Esbjerg

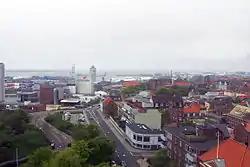
Esbjerg Harbour from the watertower

In contrast to Denmark's four largest cities (Copenhagen, Aarhus, Aalborg and Odense) where there were substantial increases in population between the first quarter of 2013 and the first quarter of 2014, Esbjerg Municipality experienced an increase of only 44 inhabitants (from 115,051 to 115,095) over the same period. In May 2014, Esbjerg was noted to be one of the least attractive of Denmark's top 20 cities for house purchases and apartment rentals, dropping to 19th place, along with Herning.